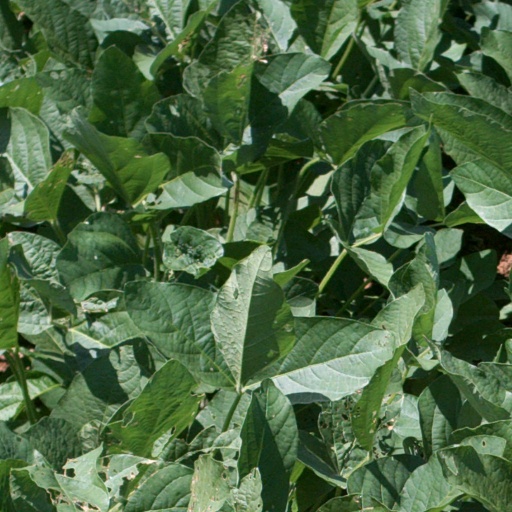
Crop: soybean